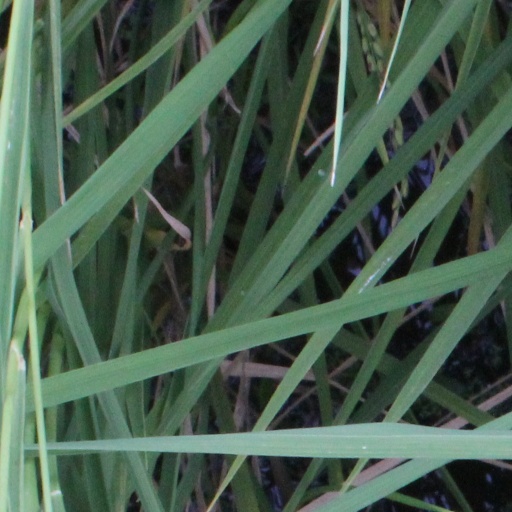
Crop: rice